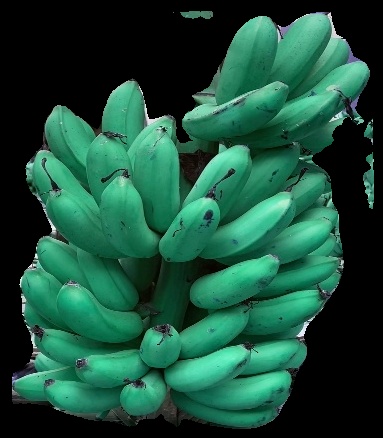
Variety: rasbale
Grade: grade1